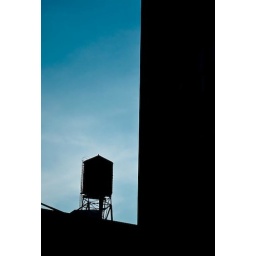
An image of a water tower on the top of a building in Manhattan in silhouette.